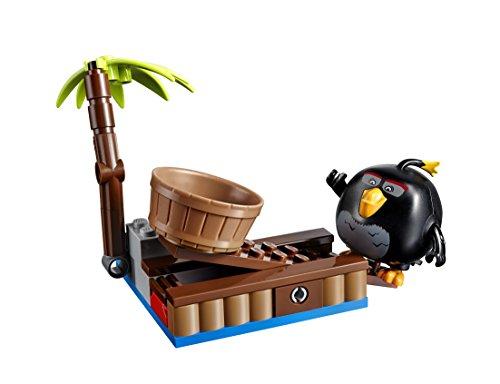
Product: LEGO Angry Birds 75825 Piggy Pirate Ship Building Kit (620 Piece)
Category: Toys & Games | Building Toys
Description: Piggy Pirate Ship features moving paddles and oars, sails, flags, winch with boulder, crane with a net, wheelhouse, and a galley with hidden compartment under the deck.
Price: $70.00
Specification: ProductDimensions:13.9x14.9x3.7inches|ItemWeight:2.38pounds|ShippingWeight:2.6pounds|DomesticShipping:ItemcanbeshippedwithinU.S.|InternationalShipping:Thisitemisnoteligibleforinternationalshipping.LearnMore|ASIN:B01BC3GL7Y|Itemmodelnumber:6137899|Manufacturerrecommendedage:7-14years